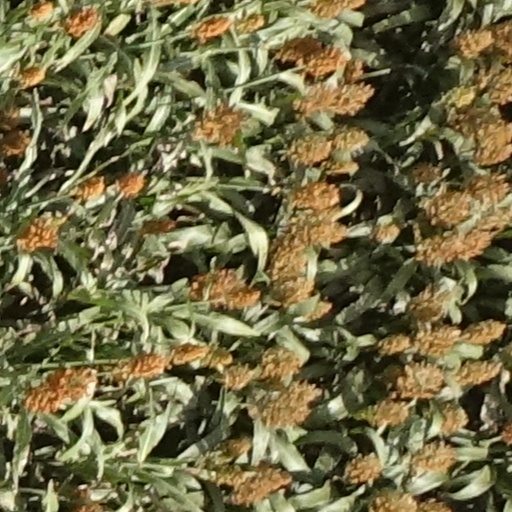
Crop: sorghum